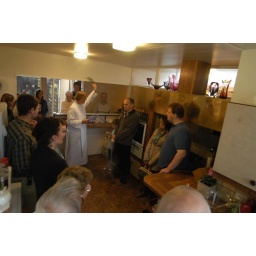
Finishing in the kitchen with holy water AND incense